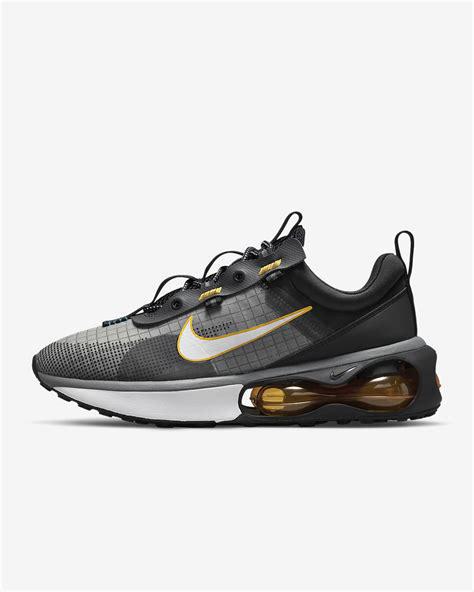
Brand: Nike
Model: Air Max 2021